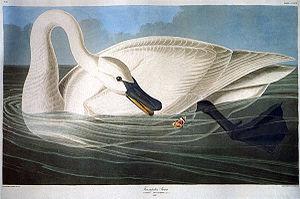
Jean-Jacques Audubon, né le 26 avril 1785 aux Cayes et mort le 27 janvier 1851 à New York, est un ornithologue, naturaliste et peintre américain d'origine française, naturalisé en 1812, considéré comme le premier ornithologue du Nouveau Monde.
Les Franco-Américains sont des citoyens des États-Unis ayant une ascendance française, ancienne ou récente. L'expression englobe les personnes ayant des ascendants originaires de Nouvelle-France, de Haute et Basse-Louisiane, ou des colonies françaises des Caraïbes.
Les Oiseaux d'Amérique est un ouvrage de l'ornithologue, naturaliste et peintre américain Jean-Jacques Audubon, publié entre 1827 et 1838.